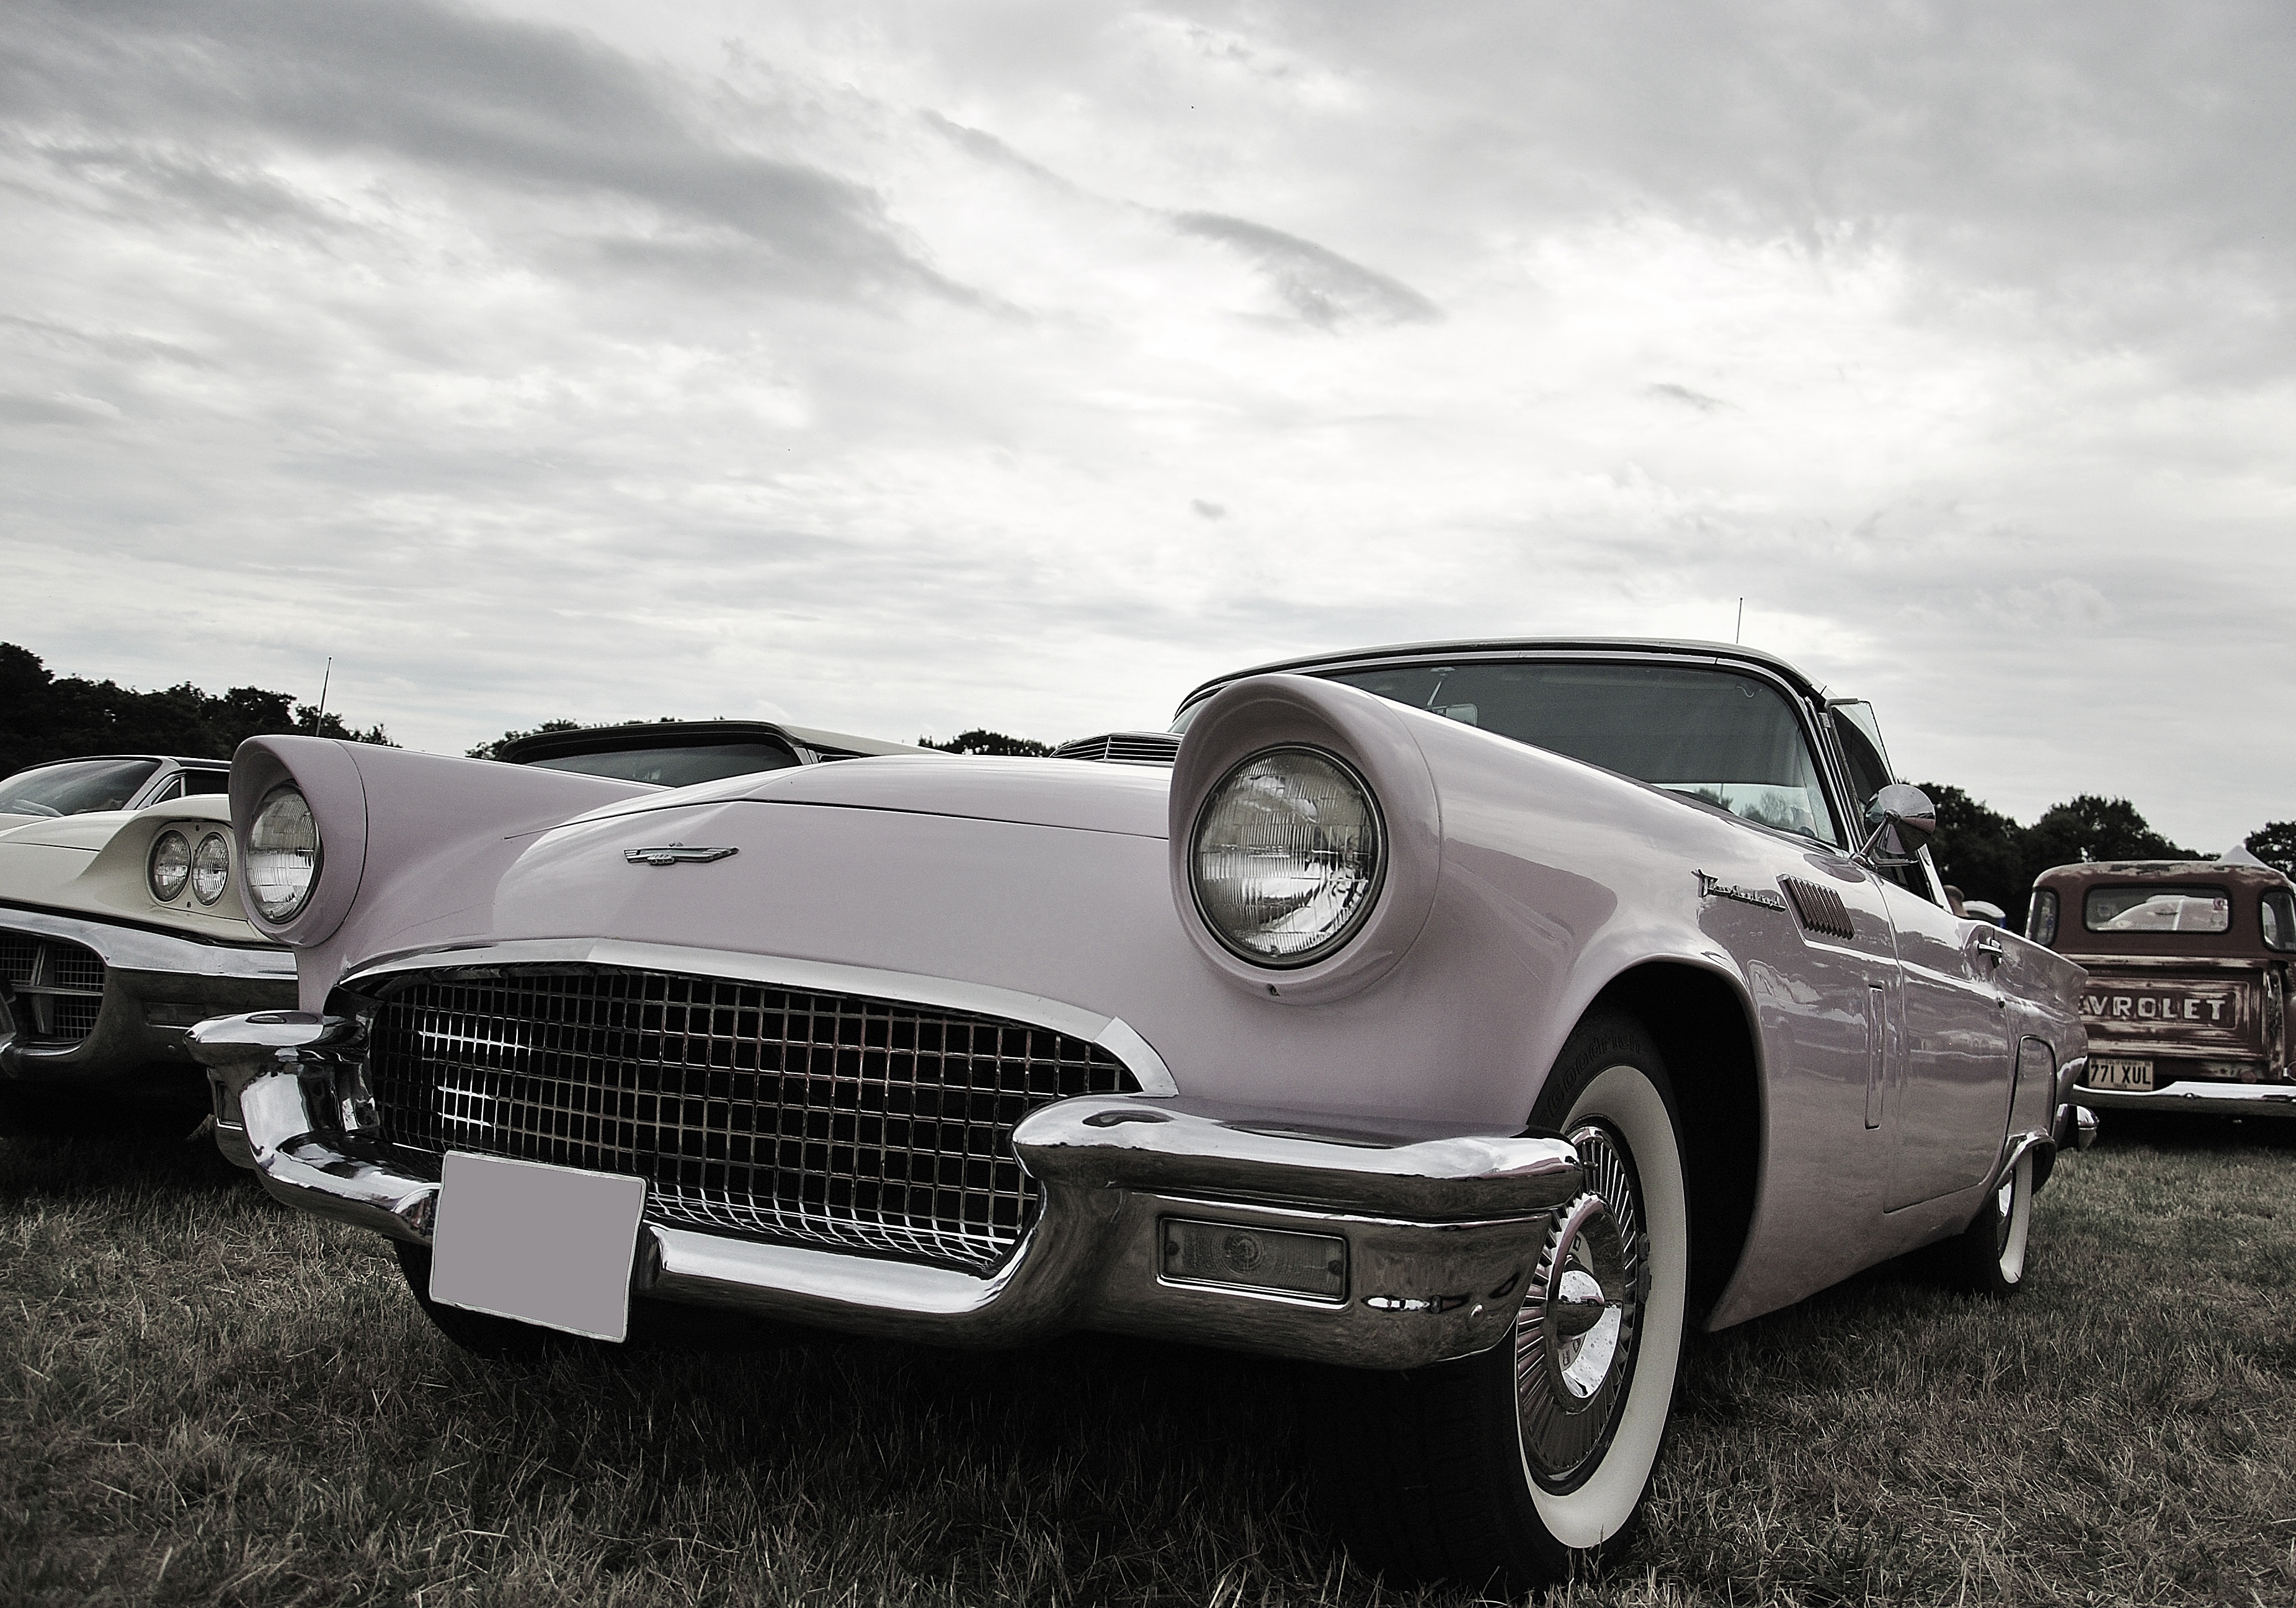
car, vintage, antique, automobile, retro, old, vehicle, auto, old car, sports car, motor vehicle, vintage car, muscle car, ford, classic, convertible, antique car, land vehicle, automobile make, automotive exterior, automotive design, luxury vehicle, performance car, aljonushka11